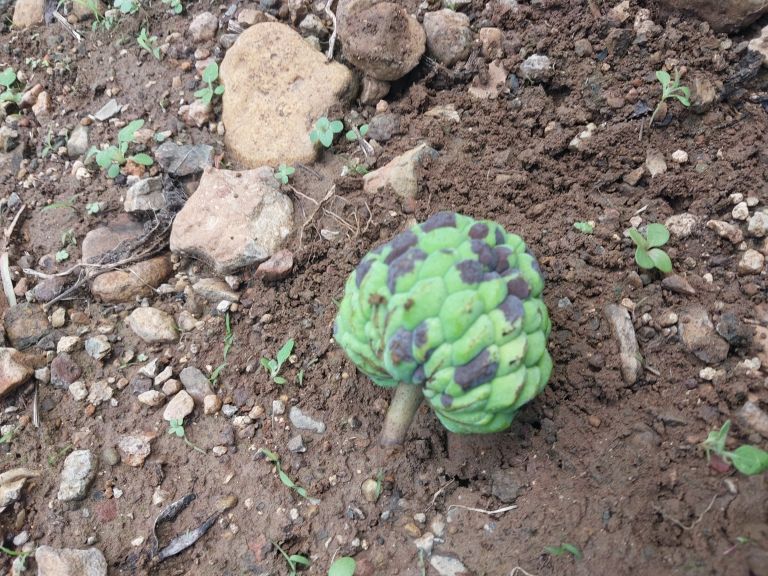
Disease label: Diplodia Rot